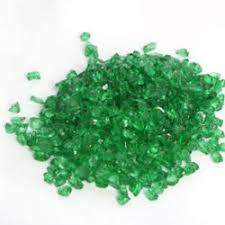
Waste category: glass